International Revolutionary People's Guerrilla Forces

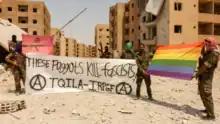
TQILA in Raqqa

The Queer Insurrection and Liberation Army (TQILA), a queer anarchist subunit of the IRPGF, formed in July 2017 as a group of foreign militia who came to fight alongside the Kurdish People's Defense Units (YPG). Its formation went viral on social media and was widely reported and celebrated in the Western press.